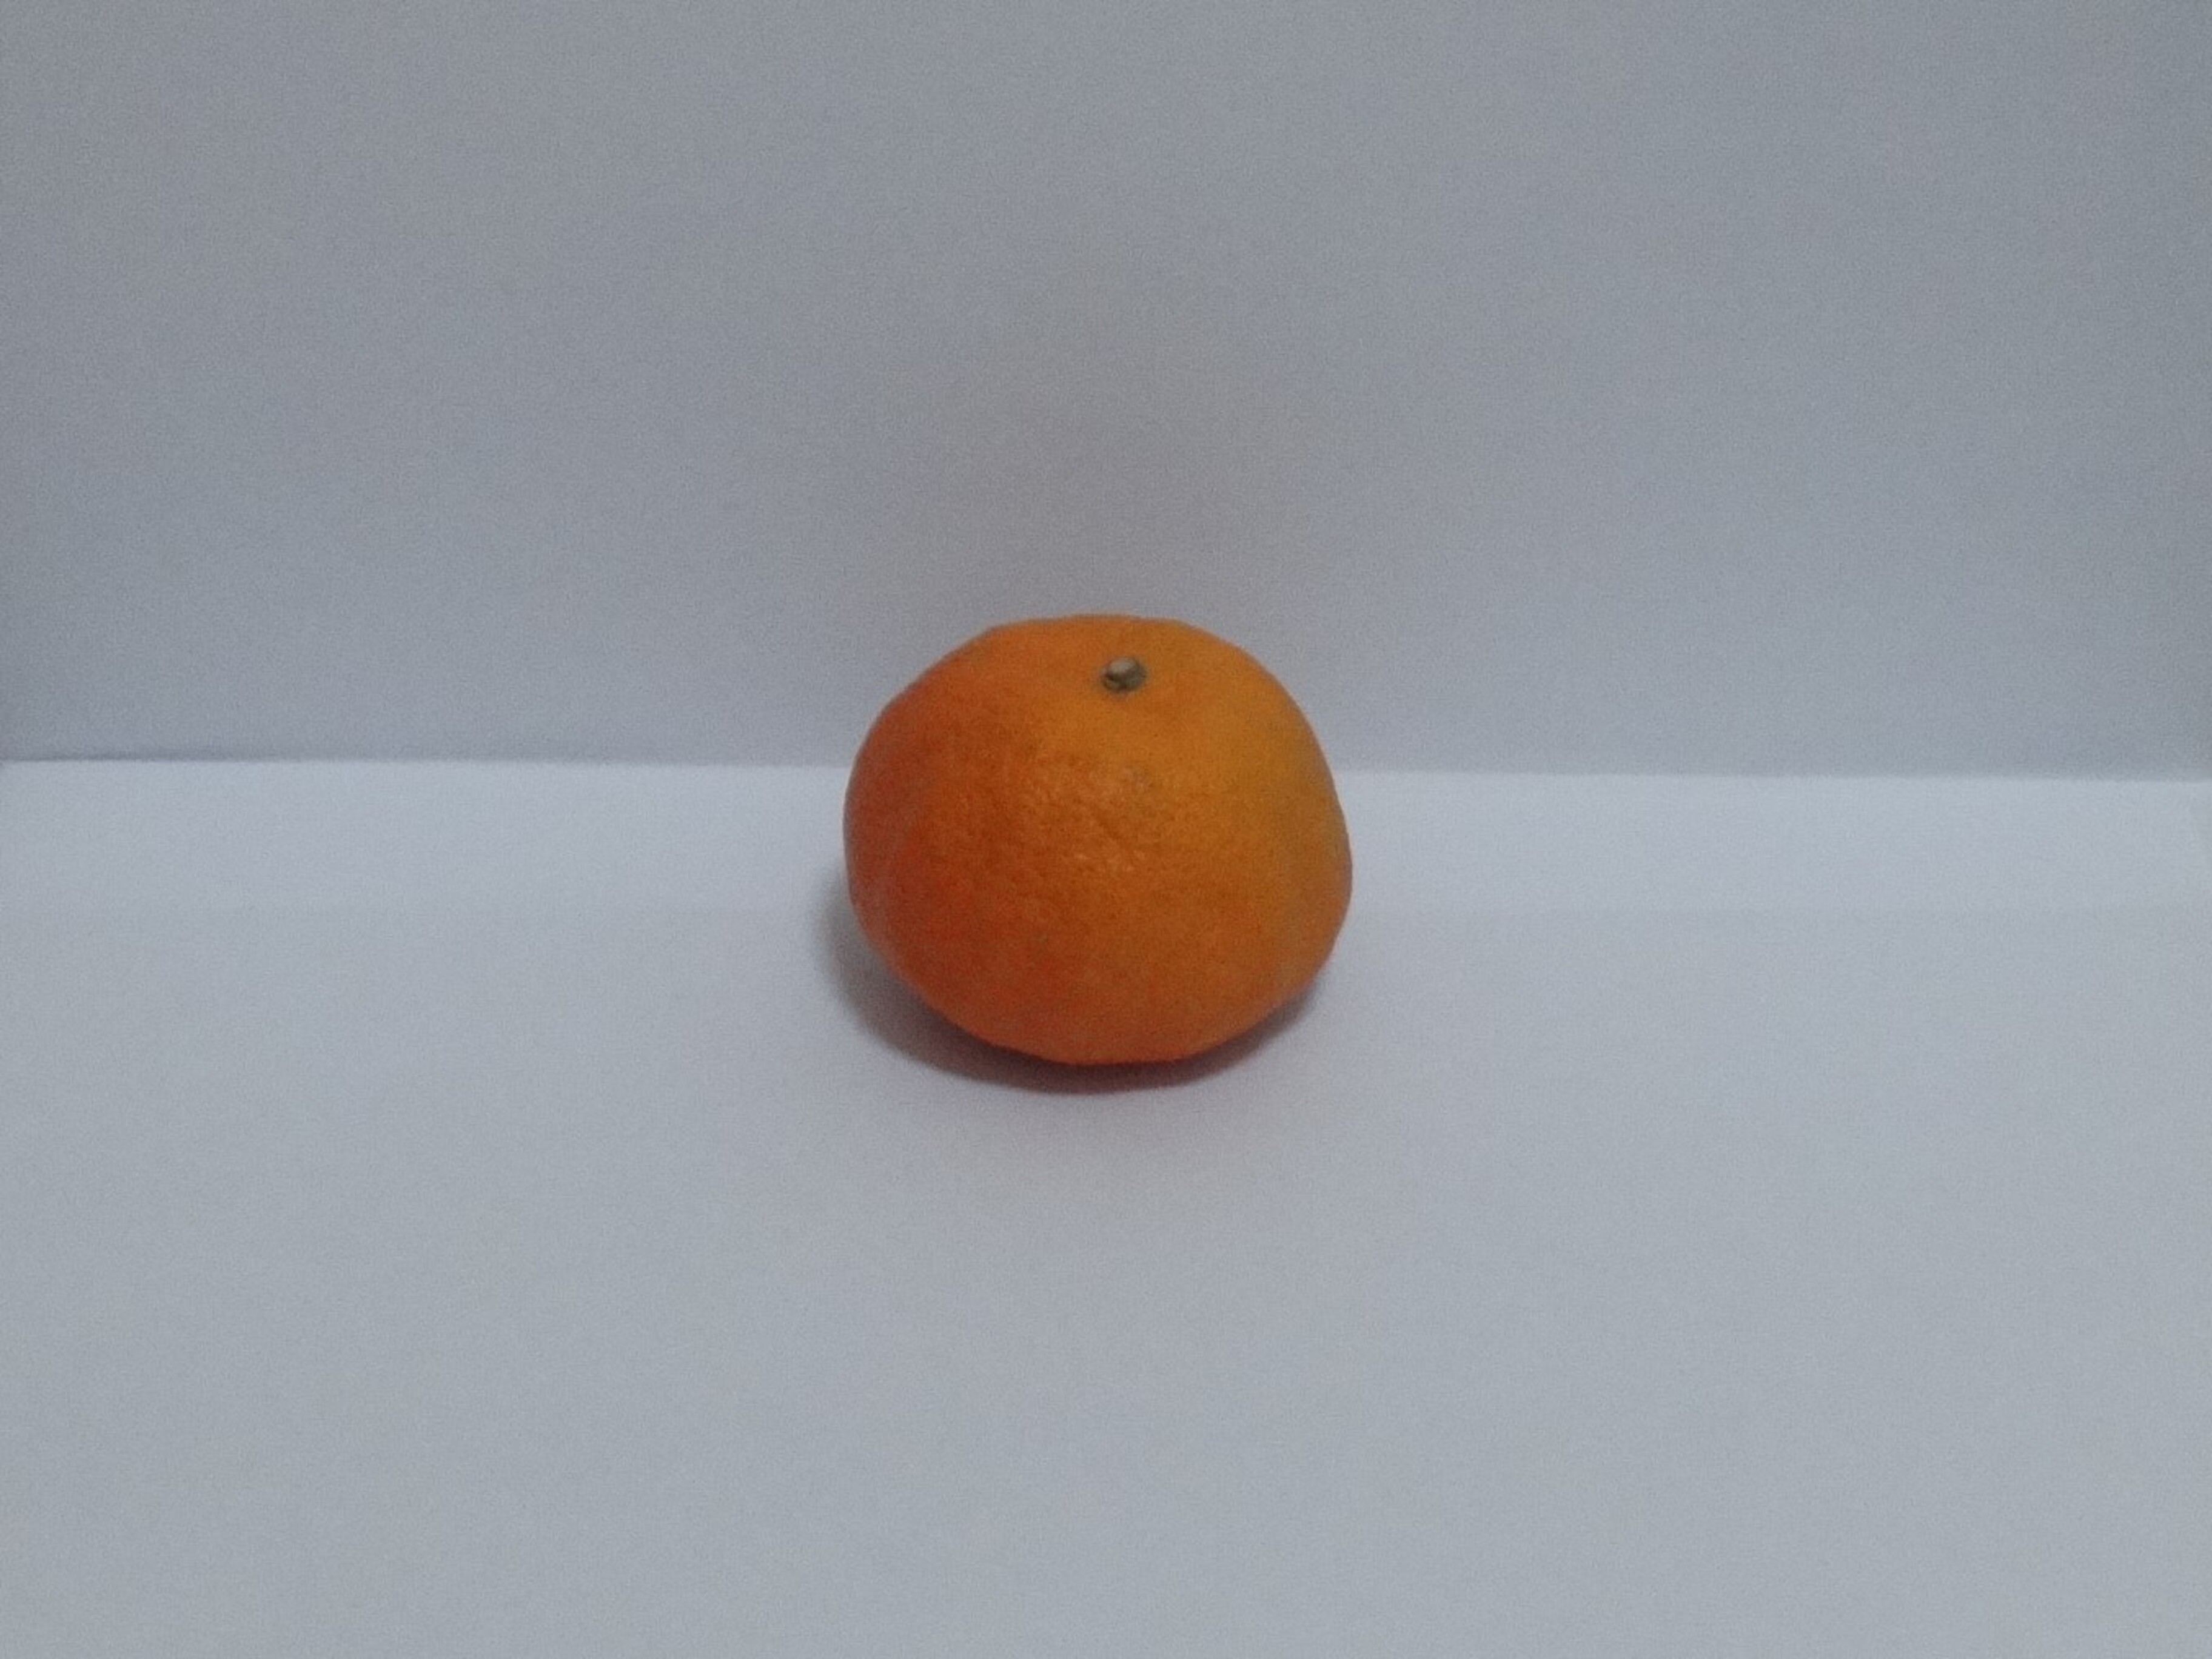
Citrus fruit variety: murcott